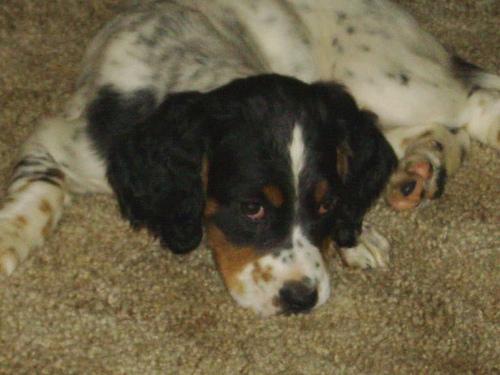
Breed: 203-n000022-English_setter